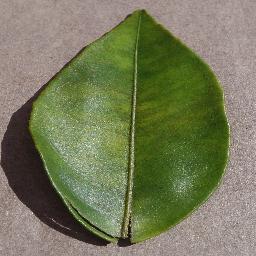
Label: Orange___Haunglongbing_(Citrus_greening)